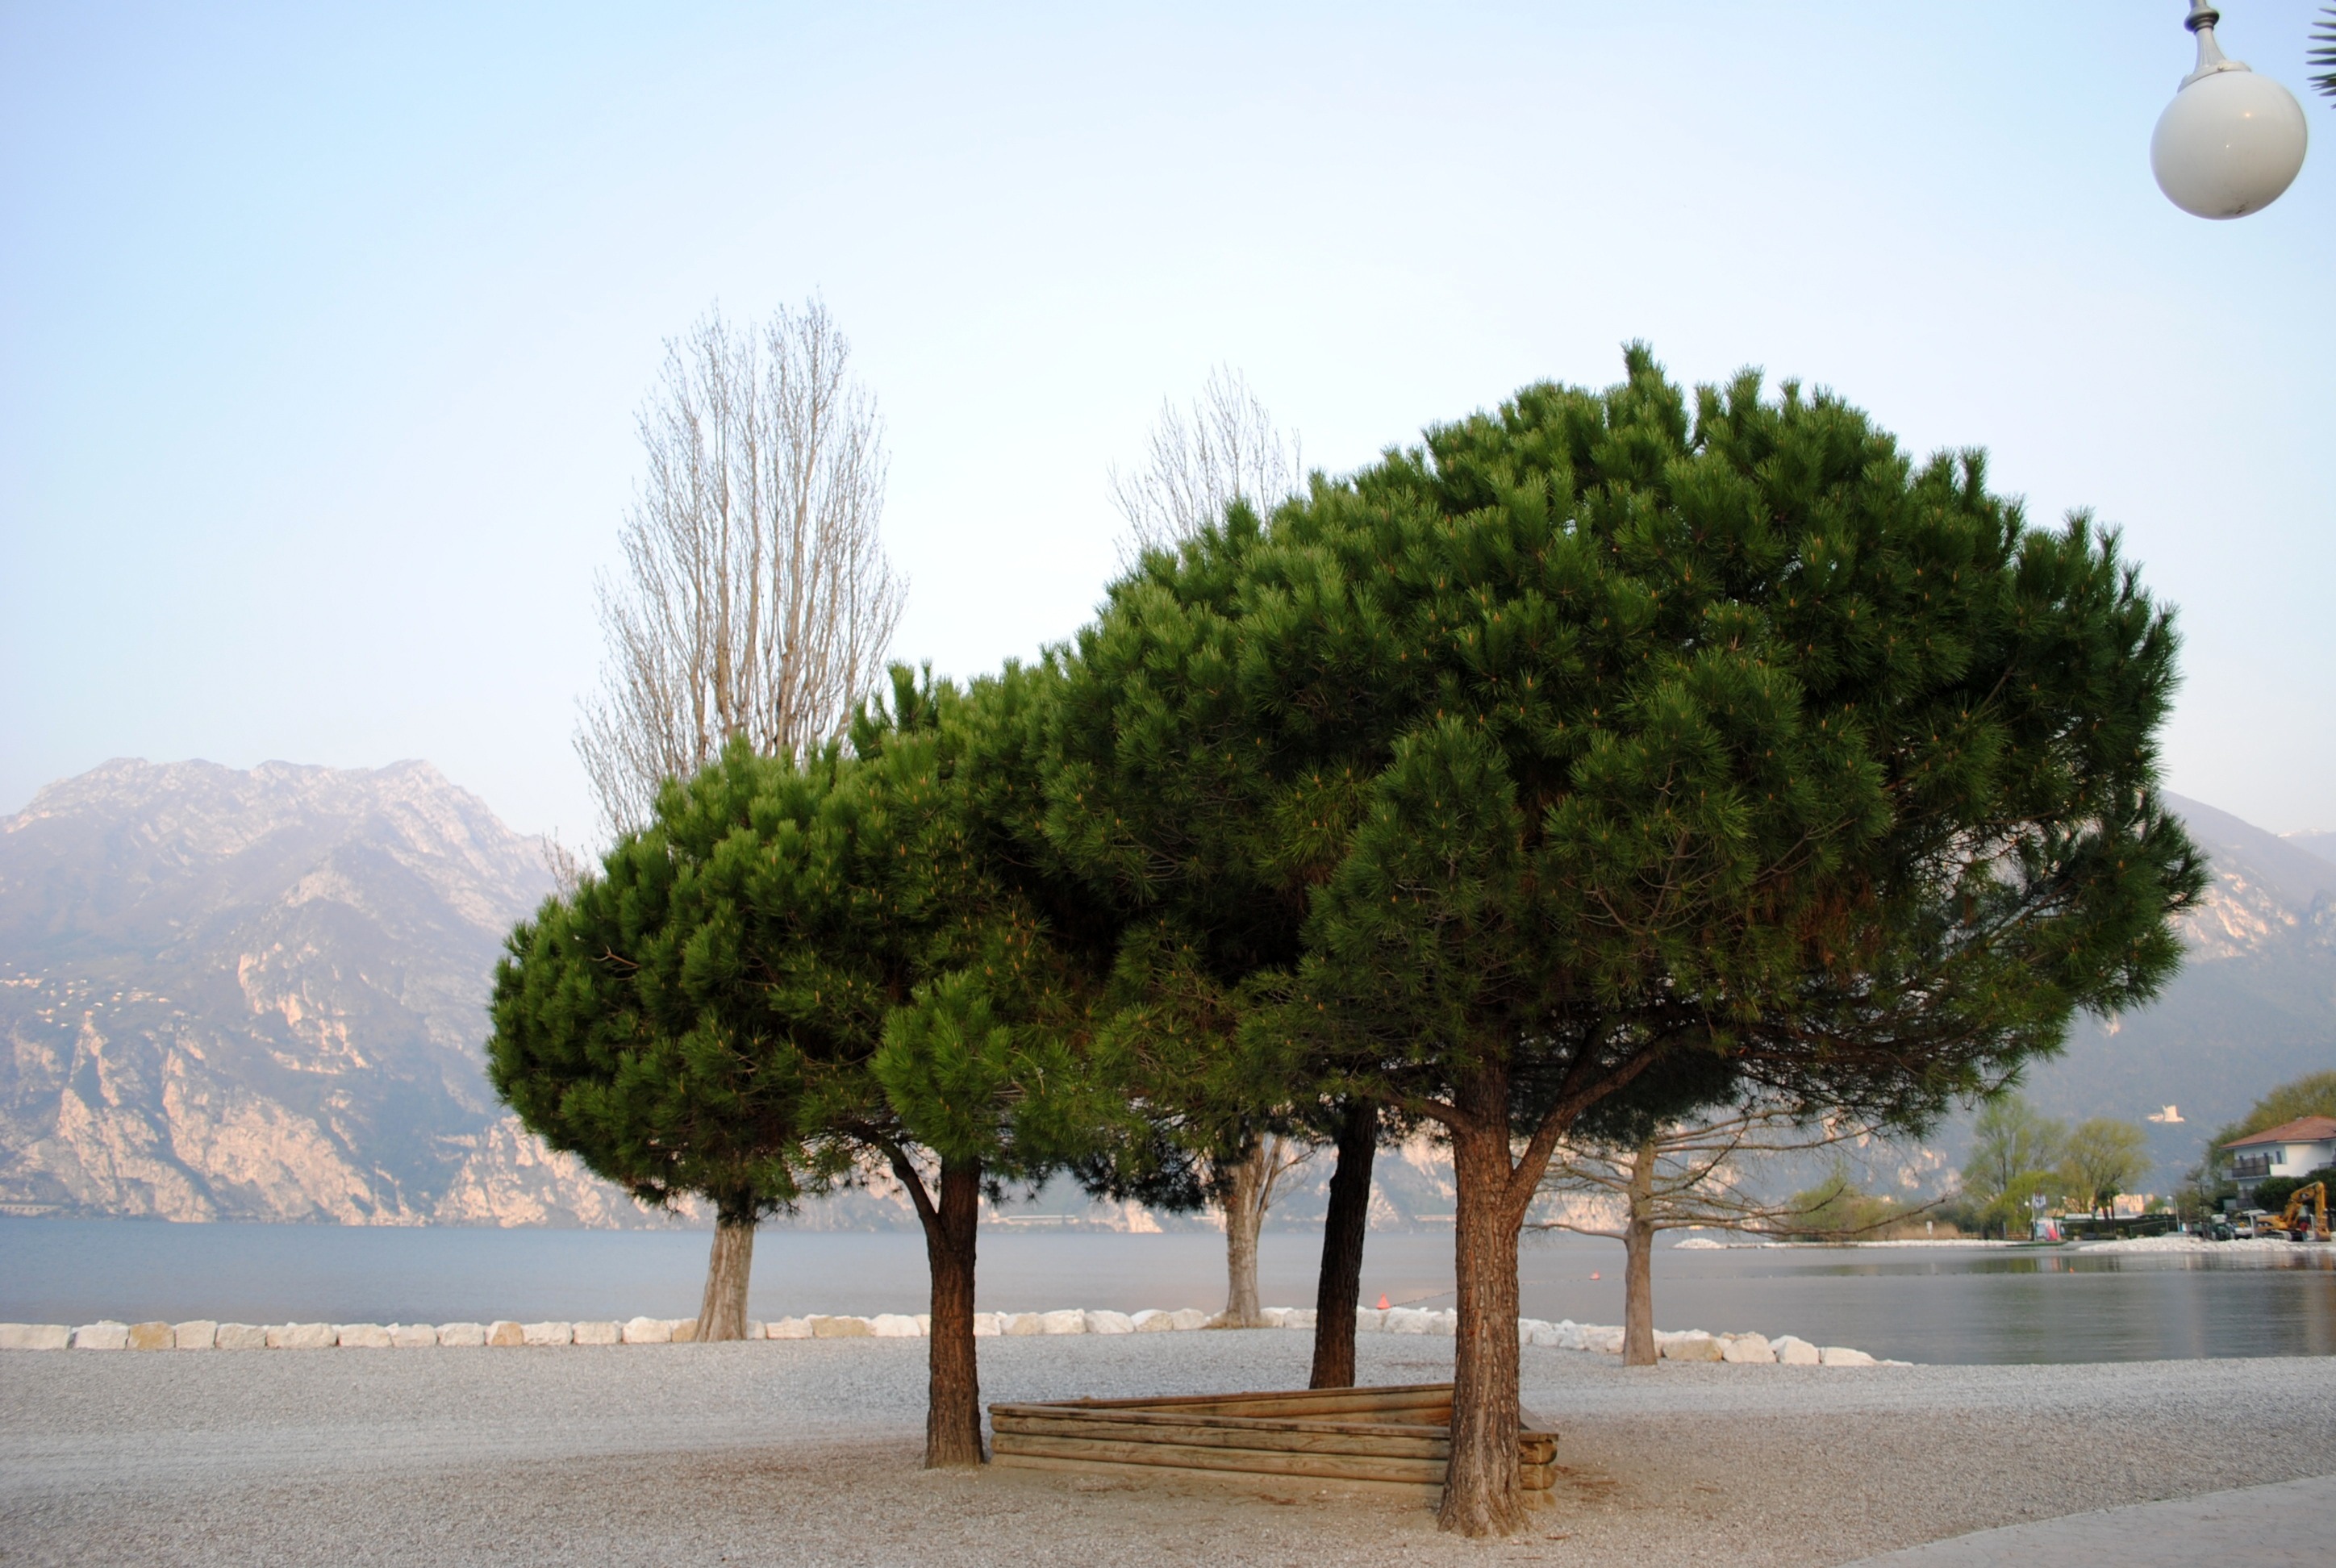
beach, tree, plant, wind, italy, garda, trees, bank, promenade, mood, lago di garda, woody plant, arecales